Renee Gracie

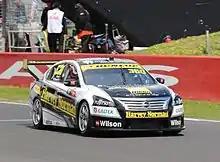
The Renee Gracie and Simona de Silvestro wildcard entry at the 2016 Bathurst 1000

On 19 August 2015, it was announced that Gracie would partner Simona de Silvestro in a Ford FG X Falcon fielded by Prodrive Racing Australia in the Bathurst 1000 for V8 Supercars. It was the first female pairing at Bathurst since Melinda Price and Kerryn Brewer finished 11th in 1998. On lap 15 of the race, the Falcon, running under the "Harvey Norman Supergirls" banner, was severely damaged in an oil slick-induced impact by Gracie with the wall at Forrest's Elbow. After undergoing extensive repairs, it was sent back out, with de Silvestro at the wheel, to finish 21st, 40 laps down on the winning pair of Craig Lowndes and Steven Richards.